Antoinette Frank

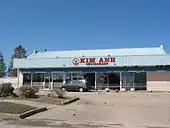
Kim Anh in September 2005, after Hurricane Katrina

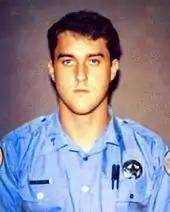
Ronald A. Williams II

On March 4, 1995, Frank and LaCaze visited Kim Anh, a Vietnamese restaurant run by the Vu family in New Orleans East where Frank worked off-duty as a security guard. As the employees cleaned the closed restaurant, Chau Vu went into the kitchen to count money and entered the dining room of the restaurant to pay Ronald Austin Williams II. Williams was a colleague of Frank who had been working as the security guard that night to supplement his policeman's salary. He joined the New Orleans Police Department in 1991 and was a married father of two. When Chau went to pay Williams, Chau noticed Frank approaching the restaurant.